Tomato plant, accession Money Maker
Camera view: horizontal (90 deg, fisheye); turntable rotation: 60 degrees
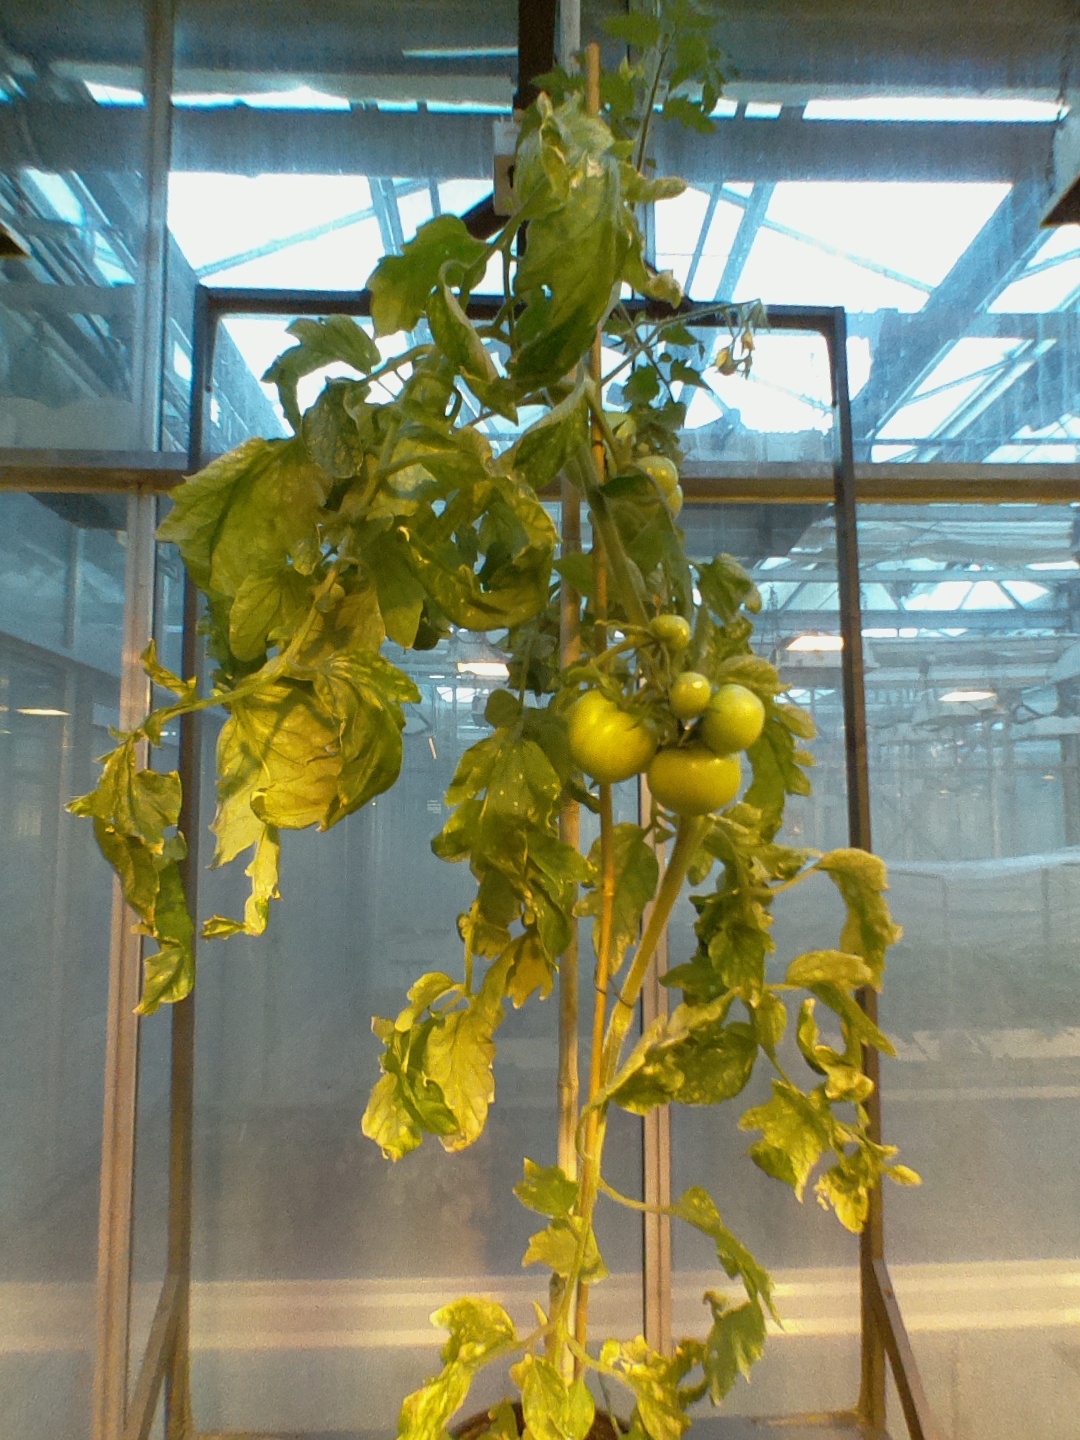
BBCH growth stage 79: 90% -100% of final fruit size